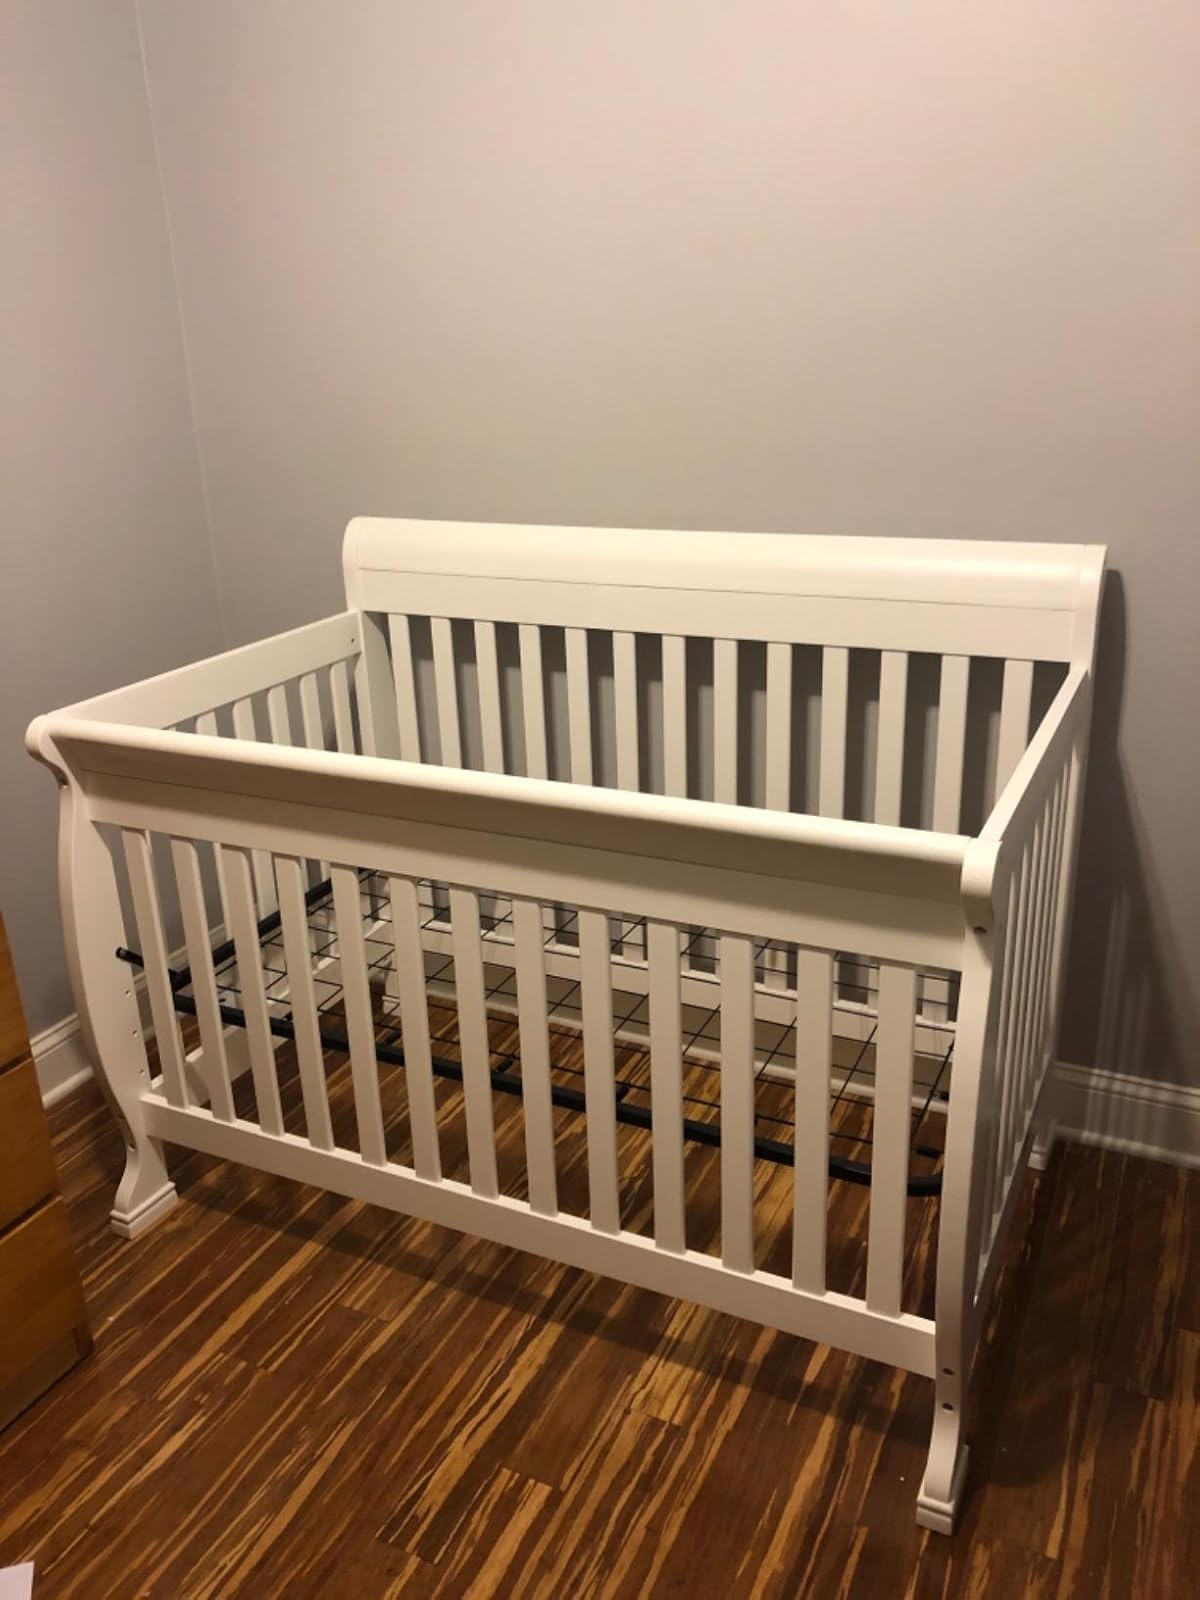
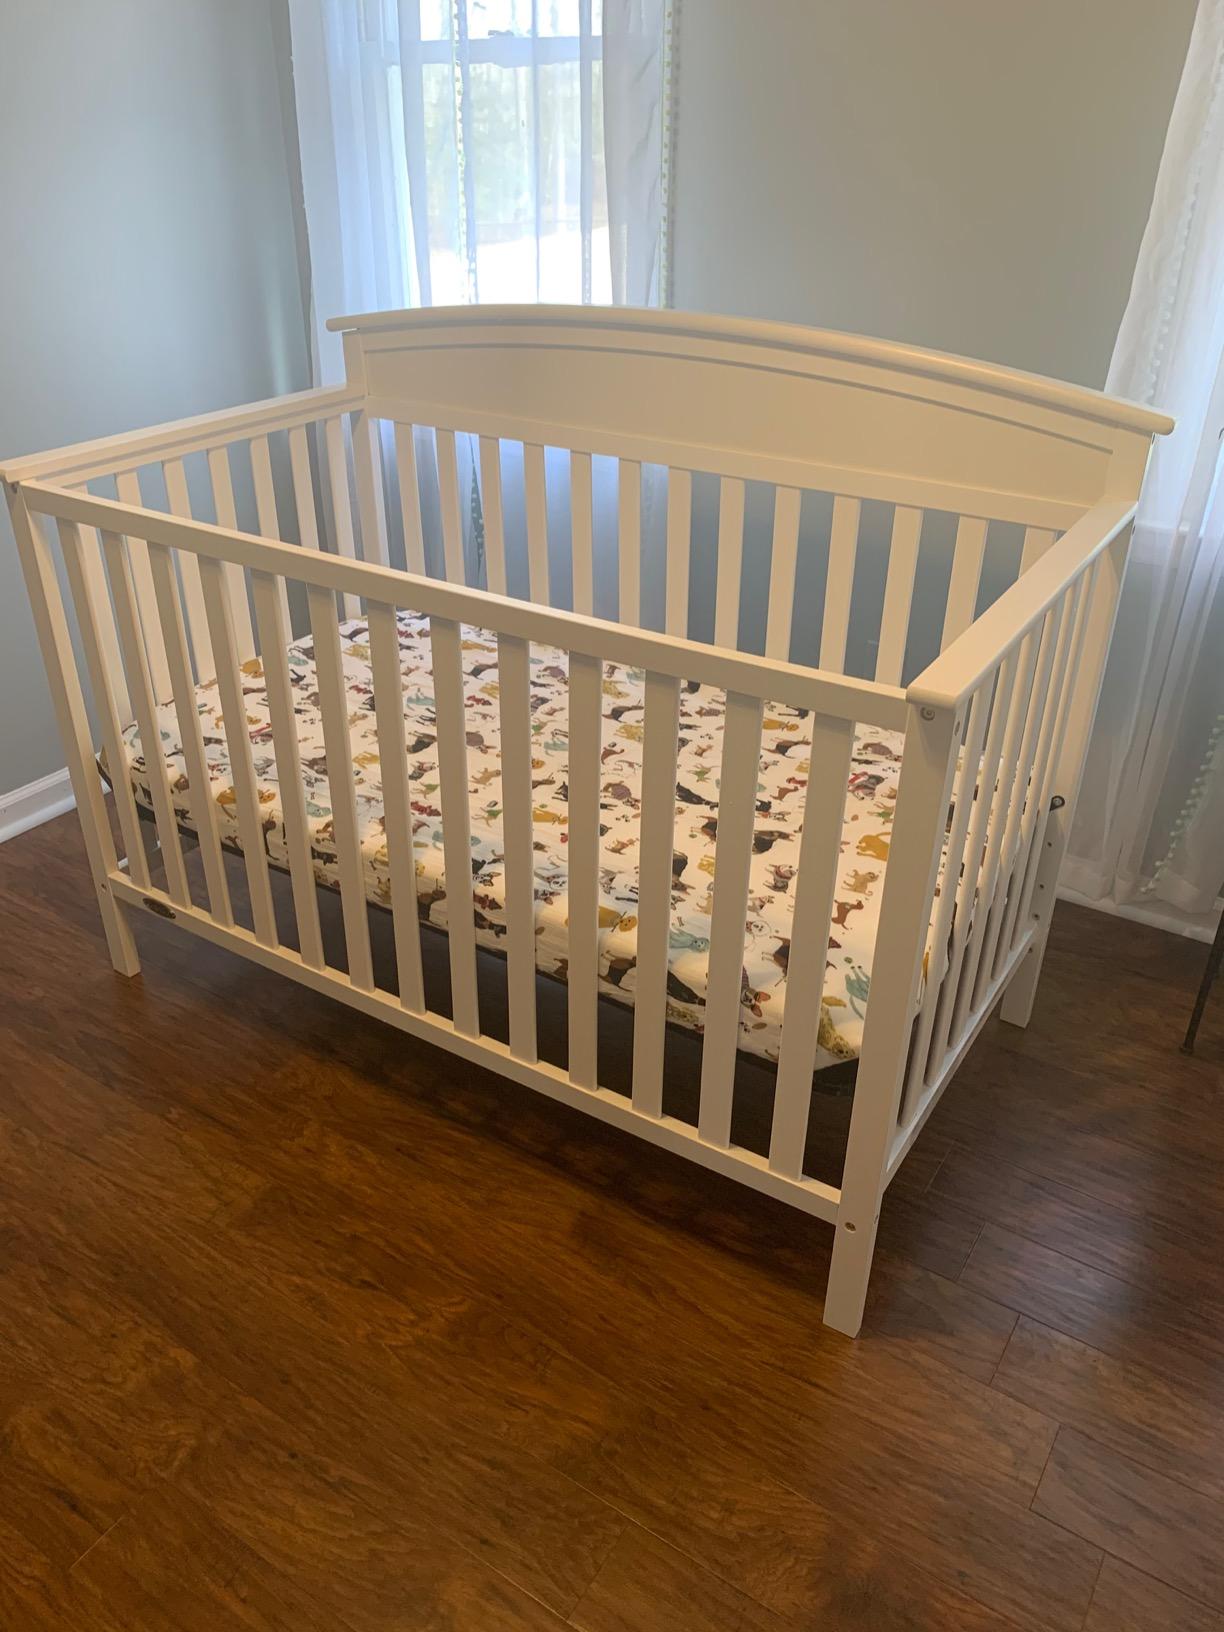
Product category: products_crib
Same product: no